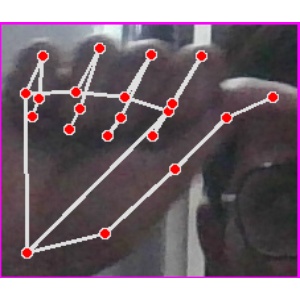
अक्षर: छ